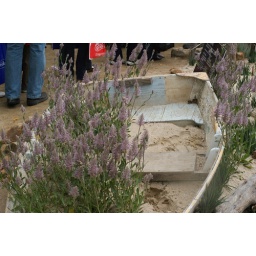
boat in the sand at the flower show